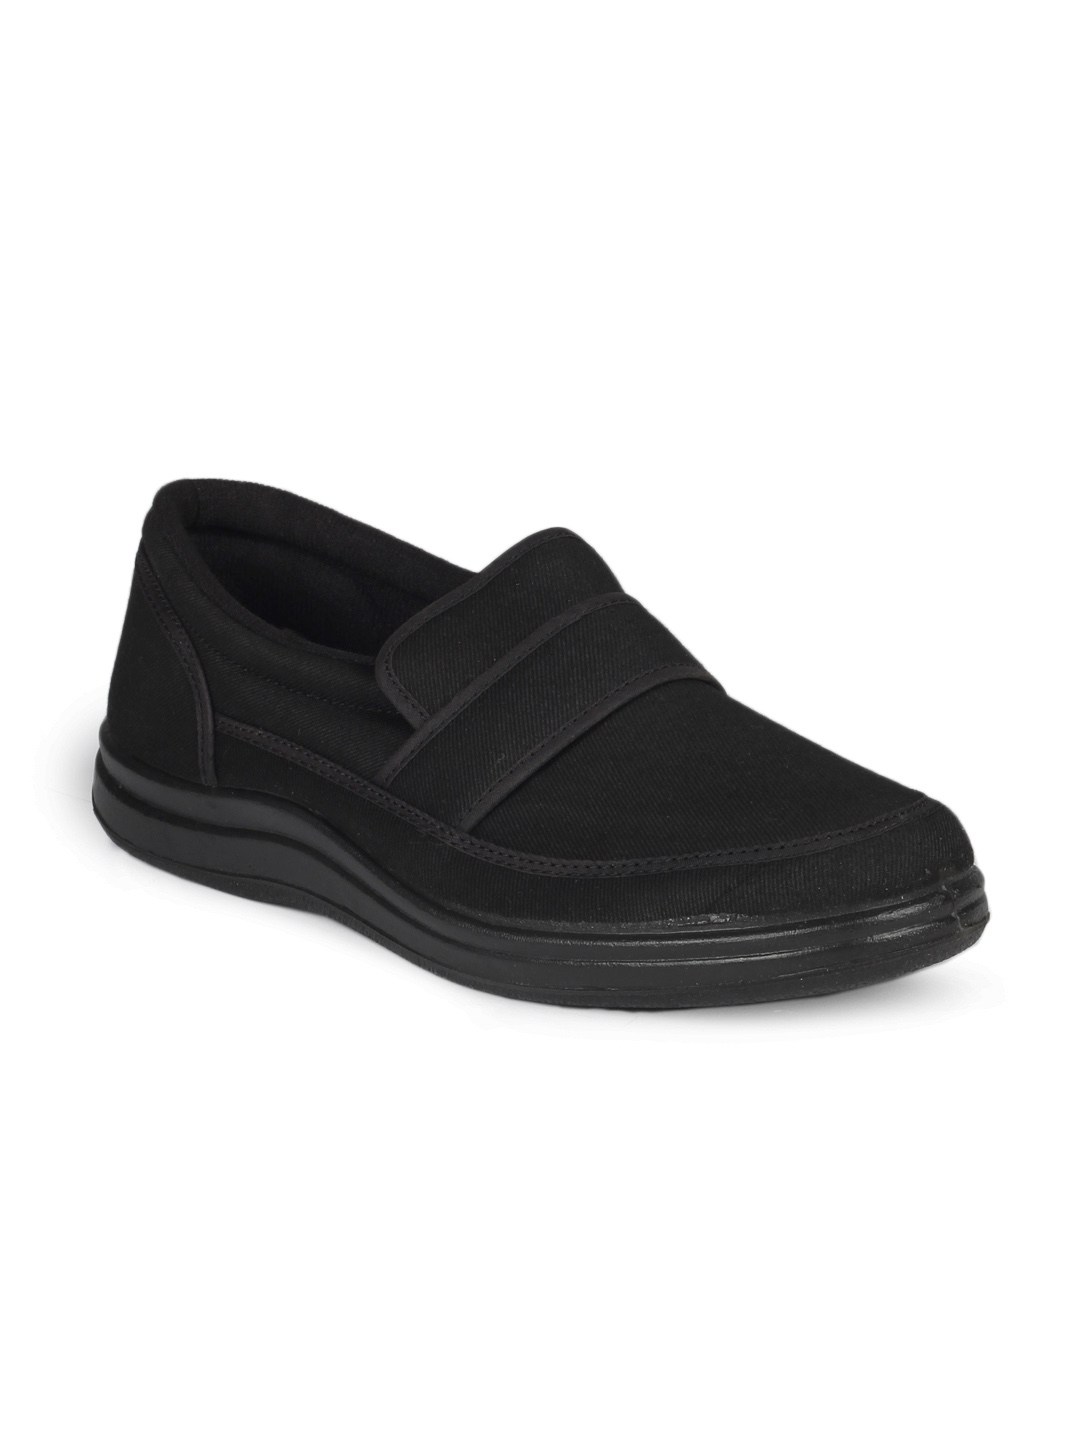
Gliders Men Black Shoes
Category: Footwear / Shoes / Casual Shoes
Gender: Men
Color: Black
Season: Summer 2013
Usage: Casual